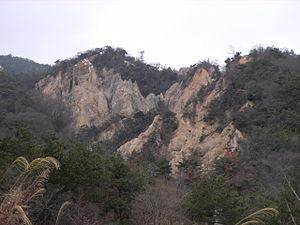
La vallée de Hōrai est située dans les monts Rokkō dans la préfecture de Hyōgo au Japon. La vallée fait partie du parc national de Setonaikai. Le nom de cette vallée est celui d'une montagne d'une terre mystique de la mythologie chinoise.